Jean-Barthélemy Le Couteulx de Canteleu

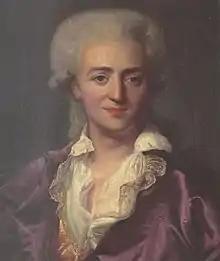
Portrait of Le Couteulx.

At the end of 1798 he published an "Essay on the taxes proposed in France, for year seven, on those which currently exist in England, and on public credit". Camille Saint-Aubin served as his secretary. He left the Conseil in floréal Year VII (1798–1799), becoming president of the départemental administration for the Seine. Backing the 18 Brumaire coup, he was made a member of the Sénat conservateur on 24 December 1799. He became regent of the Banque de France, which he, Jean-Frédéric Perregaux, Mallet aîné, Récamier and the tobacco trader Jacques-Florent Robillard had founded on 13 February 1799. He occupied the second chair of the Conseil de régence and retired in 1804. He also joined the 'Négociants réunis', entrusted with finding funds for the treasury.